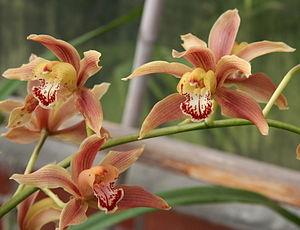
Le genre Cymbidium regroupe des Orchidées originaires de l'Himalaya, de Chine, du Japon, ainsi que des zones tropicales asiatiques. Ce genre comprend environ quarante-quatre espèces botaniques et de nombreux hybrides, souvent issus des espèces botaniques chinoises et indiennes.